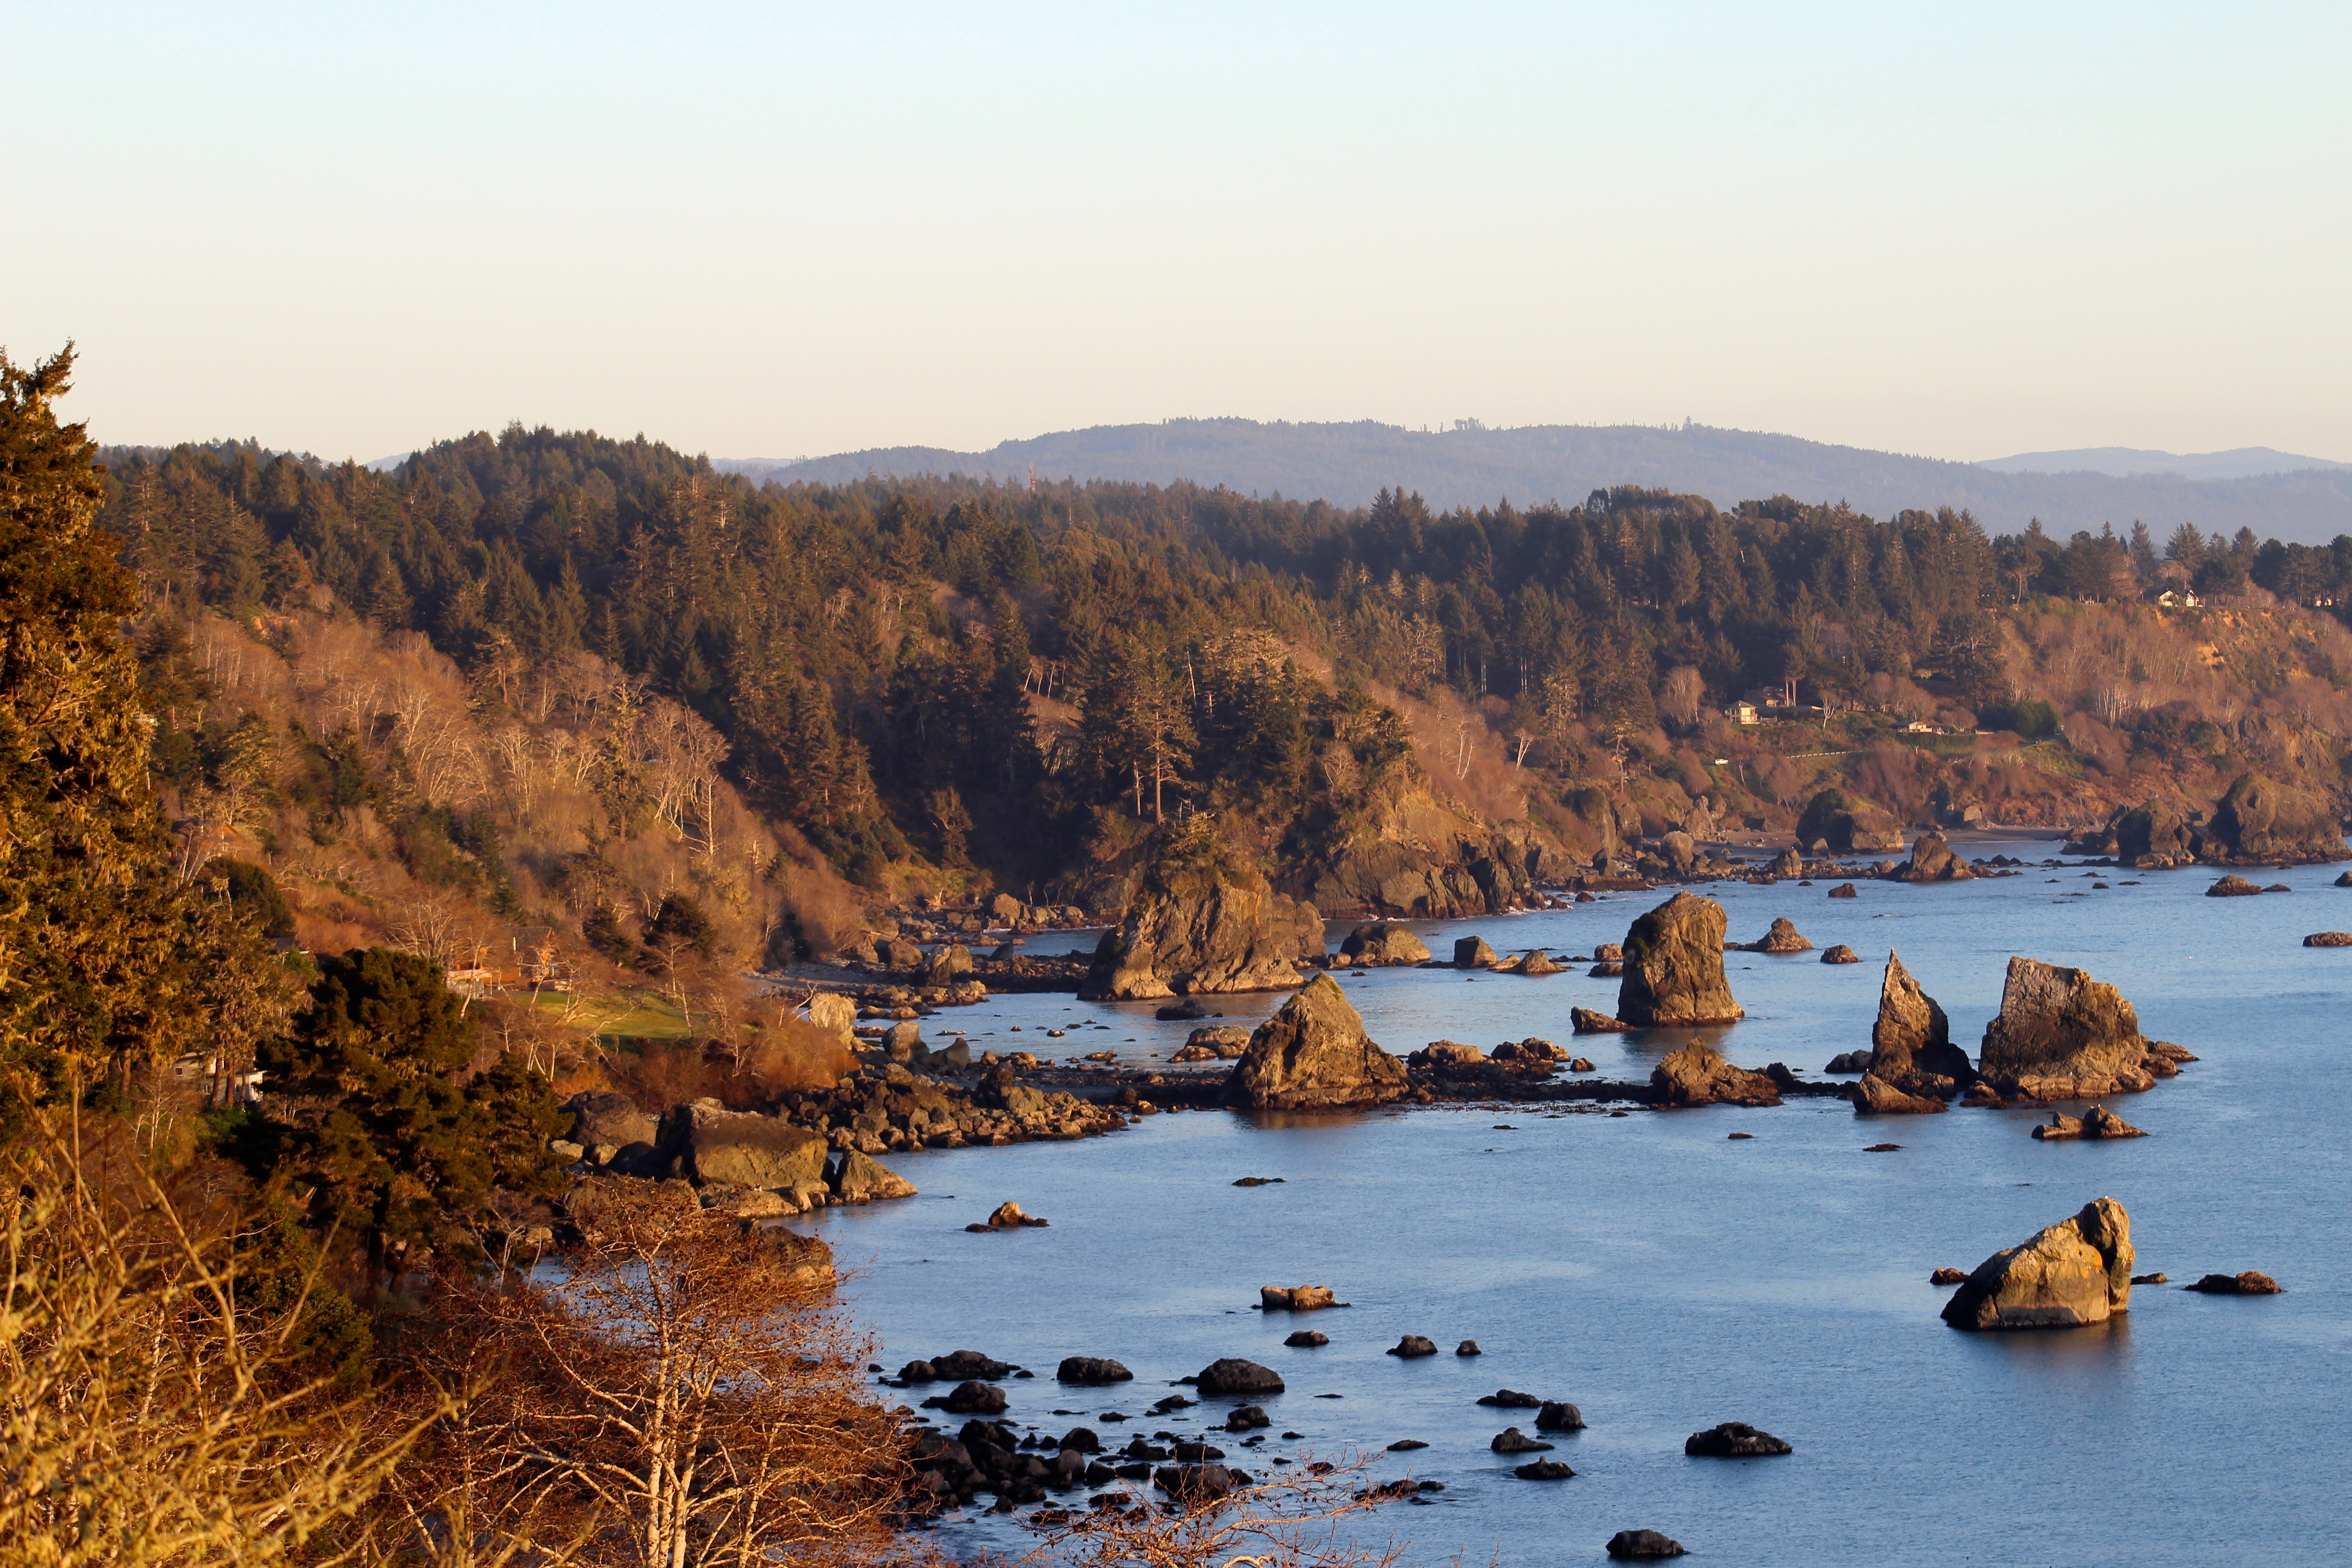
beach, landscape, sea, coast, water, nature, outdoor, rock, ocean, wilderness, mountain, snow, winter, sunset, morning, hill, shore, lake, coastal, river, stone, summer, vacation, travel, coastline, evening, reflection, balance, natural, autumn, rocky, stack, tourism, california, health, season, body of water, day, pacific, loch, harmony, natural environment